Sullivan County Public Library

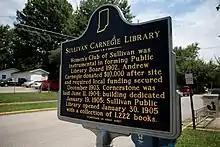
Sullivan Carnegie Library sign

Outreach areas include the Hymera Community Library, Sullivan Housing Authority, and the Sullivan County Community Hospital.